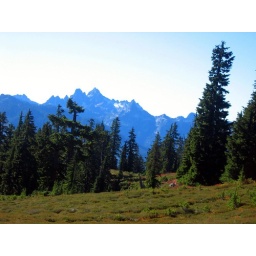
the blue shadow of sky pilot group hovers over the meadows of paul ridge